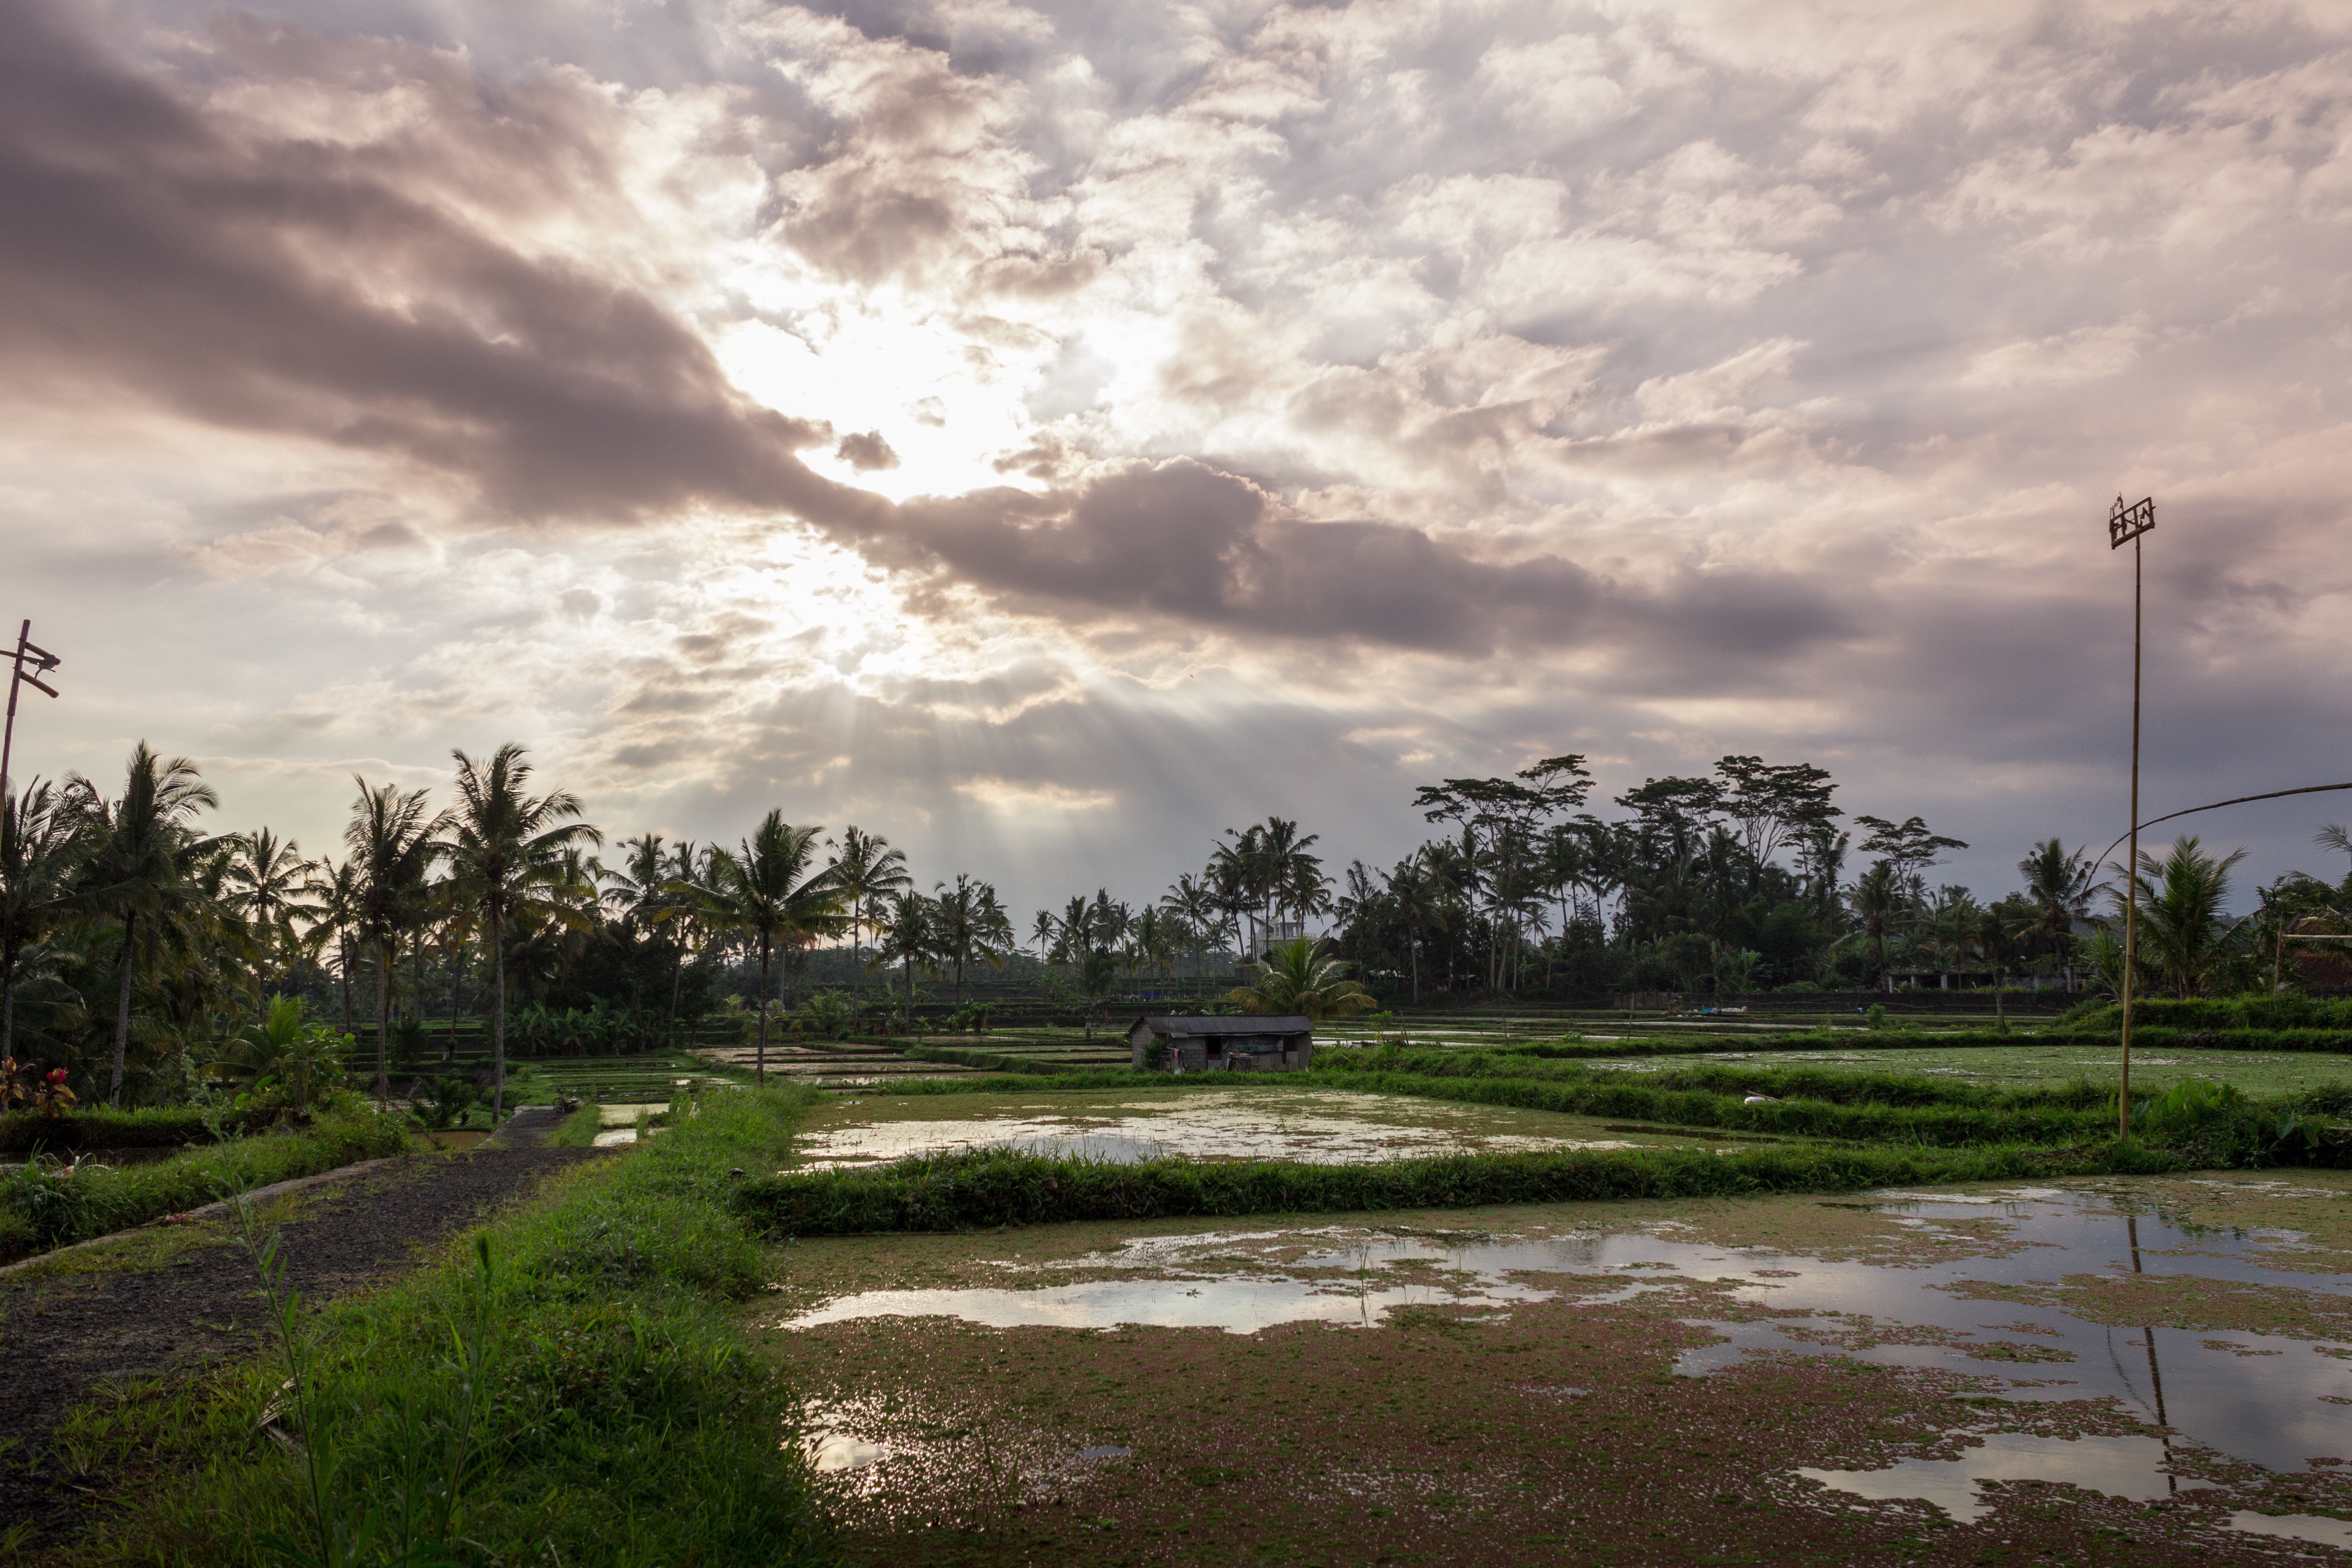
landscape, tree, nature, grass, horizon, cloud, sky, sunset, field, sunlight, morning, hill, dusk, evening, weather, rural area, meteorological phenomenon